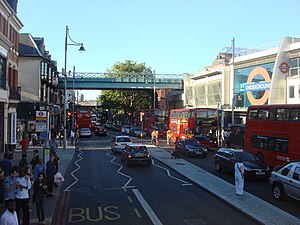
London Overground / Nuværende udviklinger / South London Line
En af de høje jernbanebroer, som passerer over Brixton.
London Overground er et netværk af forstadstog i Storbritannien, der betjener store dele af London og Hertfordshire. Det har været opereret af London Overground Rail Operations siden 2007, som en del af National Rails netværk og under Transport for London's franchisekontrol og markedsføring. Det består af fem baner: East London Line, Gospel Oak to Barking Line, North London Line, West London Line og Watford DC Line. Fra ultimo 2012 inkluderes en sjette bane, South London Line, i Overground-systemet.